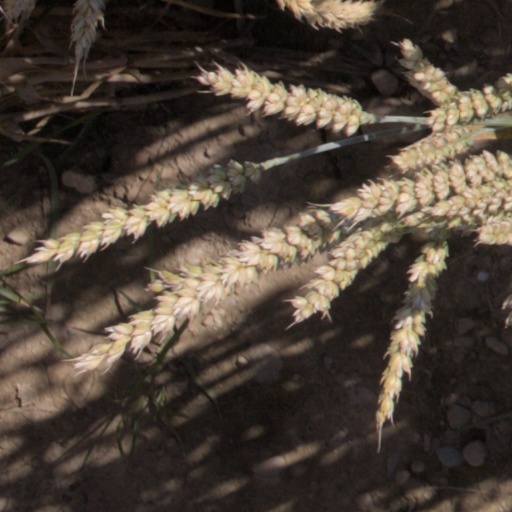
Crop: wheat